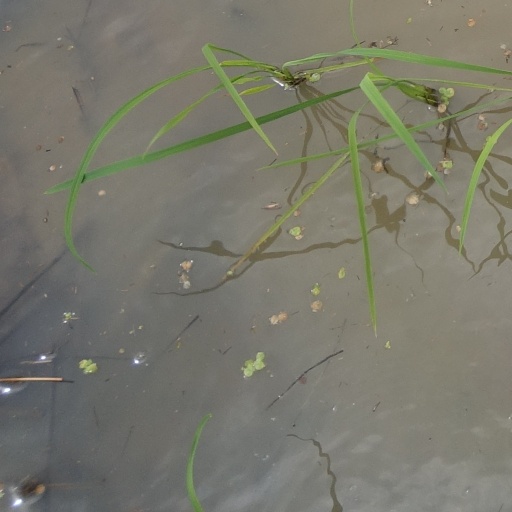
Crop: rice